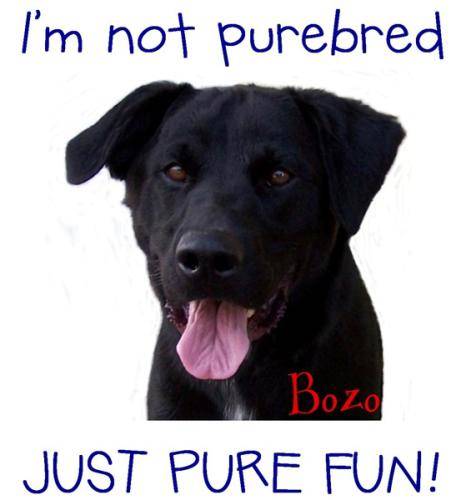
Label: dog